Jat-guksu
Also known as:
id - Indonesian: Jat-guksu
ko - Korean: 잣국수
Category: noodle (wheat noodle)
Cuisine: Korean
Associated cuisines: Korean
Area: Gyeonggi
Countries: Korea
Region: Eastern Asia

The dish consists of wheat flour or buckwheat noodles in a bowl of cold broth made from ground pine nuts.

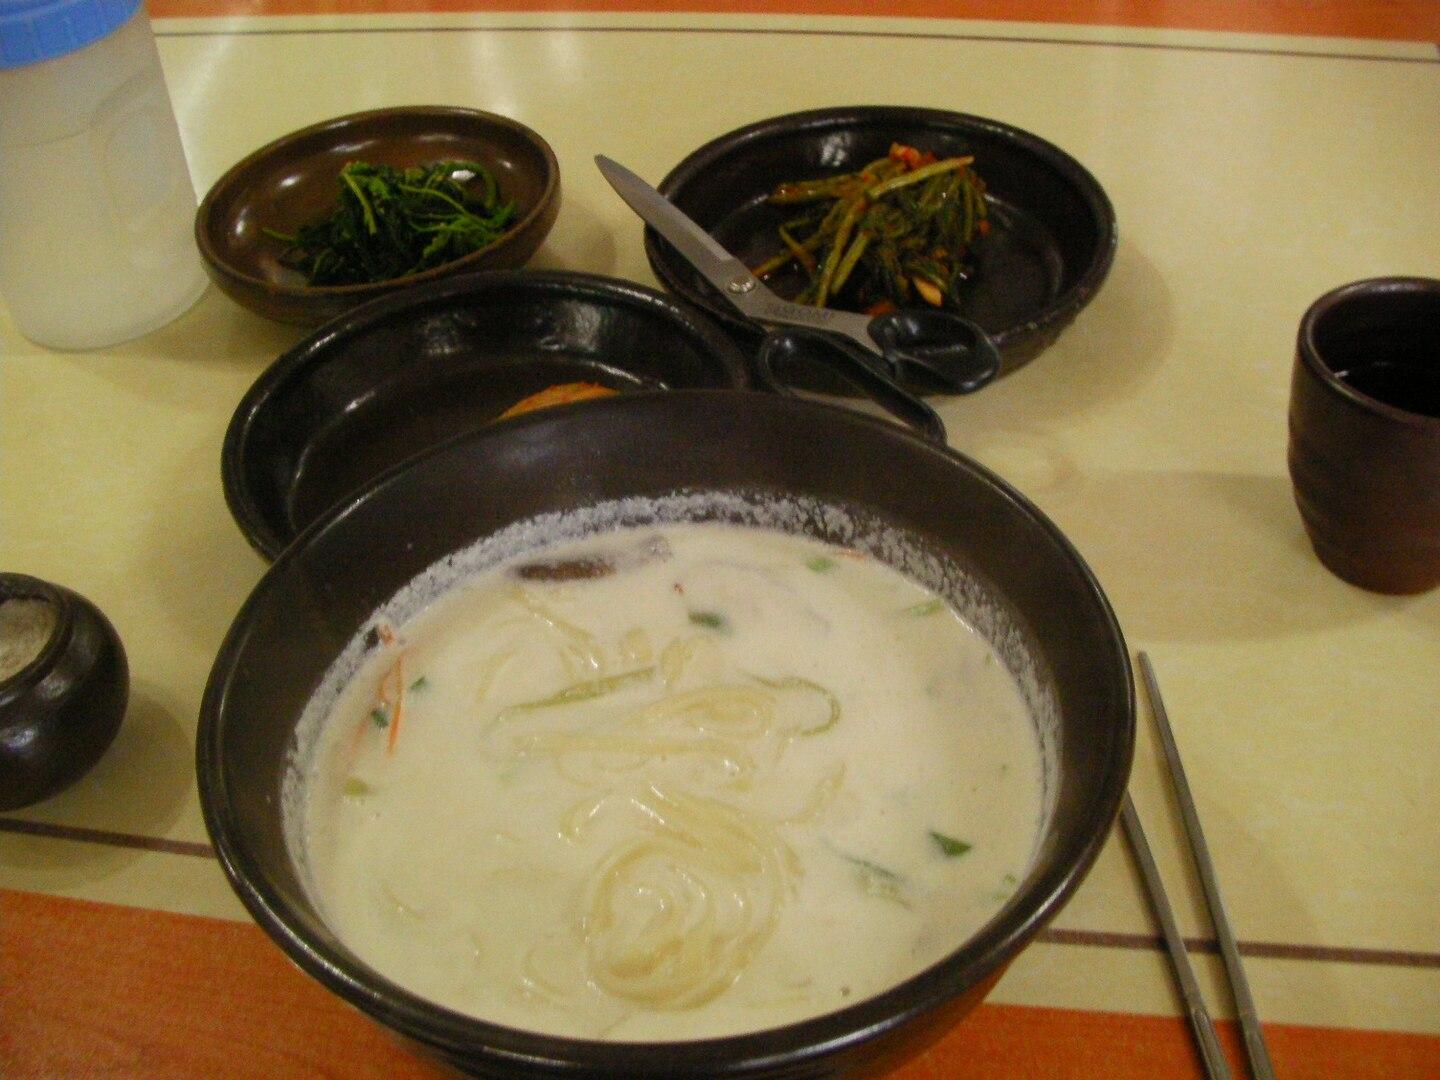